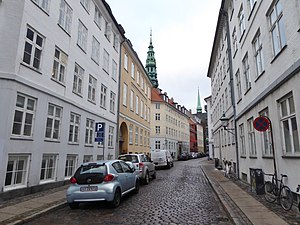
Nikolajgade
Nikolajgade med spiret på Nikolaj kunsthal.
Nikolajgade er en gade i Indre By i København, der går fra Nikolaj Plads til Holmens Kanal. Langs den nordlige del af gaden ligger der fredede ejendomme med enkle facader, der for fleres vedkommende er opført i årene efter Københavns brand 1795. Mod syd ved Holmens Kanal ligger der til gengæld nyere kontorbygninger.